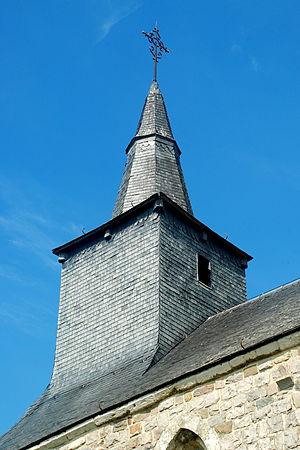
Belgique - Brabant wallon - Jodoigne - Piétrain - Chapelle Sainte-Catherine d'Herbais
La chapelle Sainte-Catherine est une chapelle catholique de style gothique située à Herbais, un hameau de Piétrain, village dépendant de la ville belge de Jodoigne en province du Brabant wallon.